Discovery (American TV series)

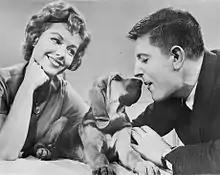
Virginia Gibson and Frank Buxton with baby bloodhound, Corpuscle, 1962

Discovery is an American television program, produced by ABC News, that was geared towards children and teenagers. The program began on October 1, 1962 as a weekday afternoon series. In September 1963, the show was moved to midday Sunday, and remained there until it was canceled in September 1971.